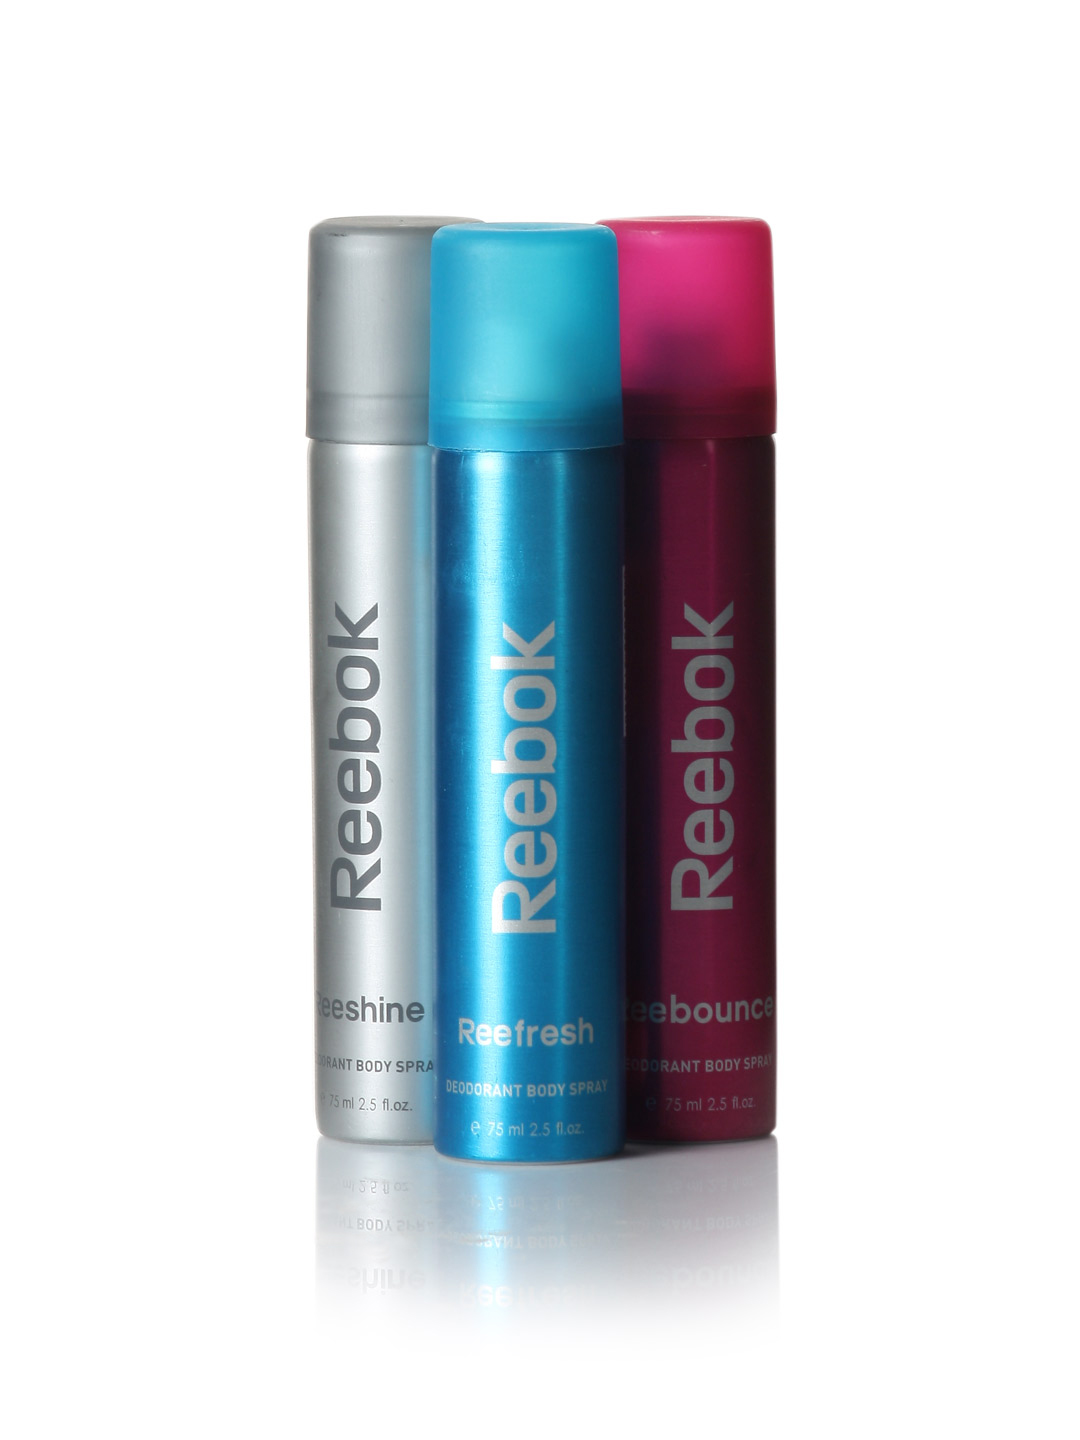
Reebok Women Pack of 3 Deos
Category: Personal Care / Fragrance / Deodorant
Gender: Women
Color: Silver
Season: Spring 2017
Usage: Casual